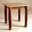
Label: table